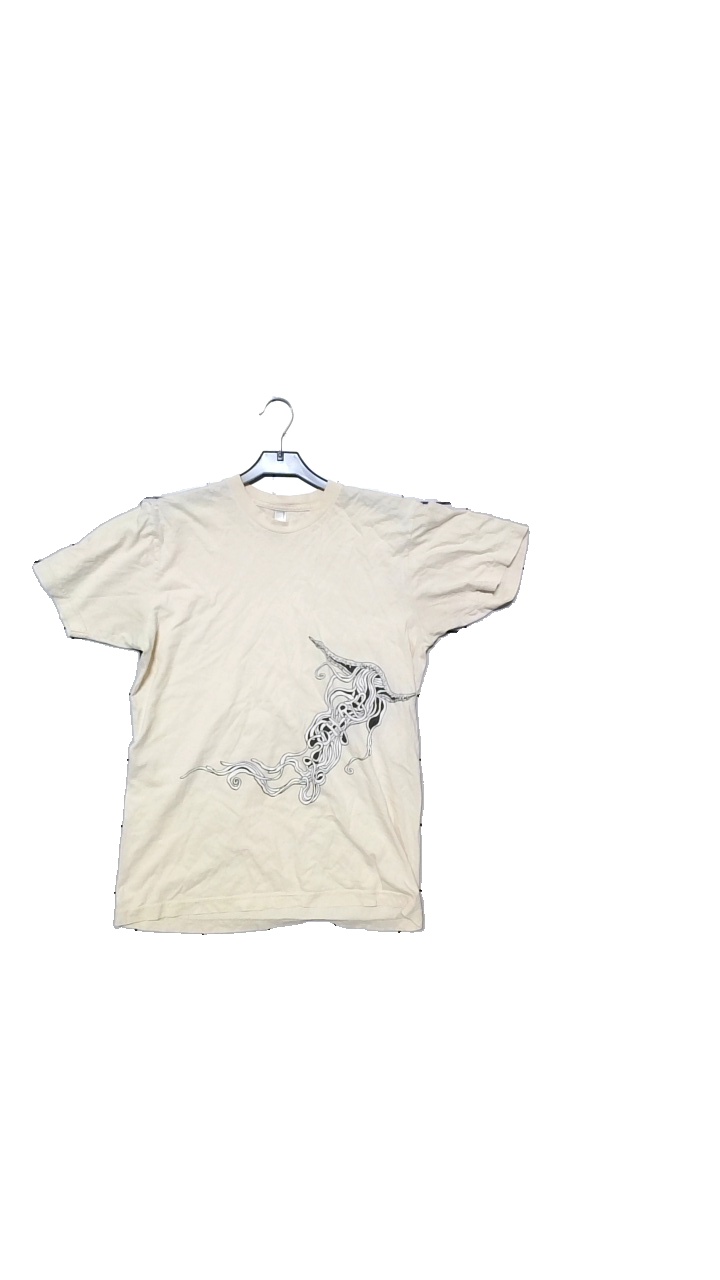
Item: T-shirt (Unisex)
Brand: American Apparel
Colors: Beige
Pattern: Other
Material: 100% cotton
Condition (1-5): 4
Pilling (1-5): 4
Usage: Reuse
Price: <50